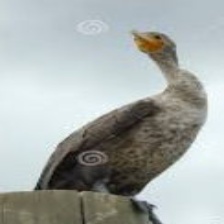
Species: DOUBLE BRESTED CORMARANT
Scientific name: PHALACROCORAX AURITUS